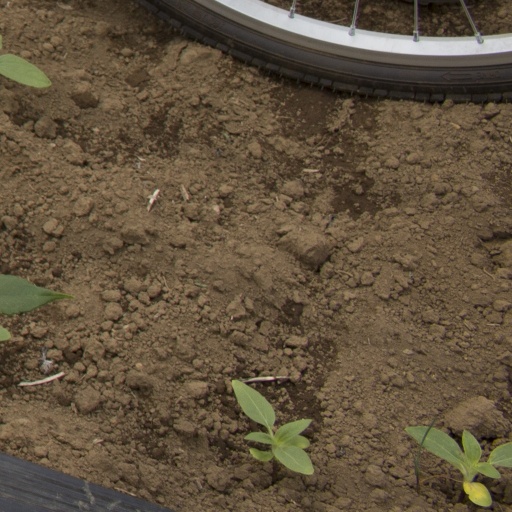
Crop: Jerusalem artichoke